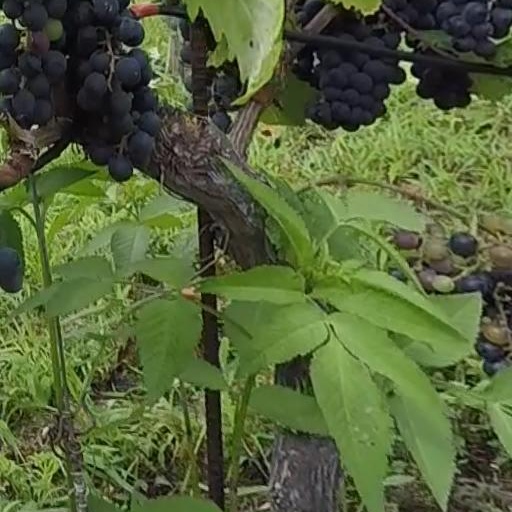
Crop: grape